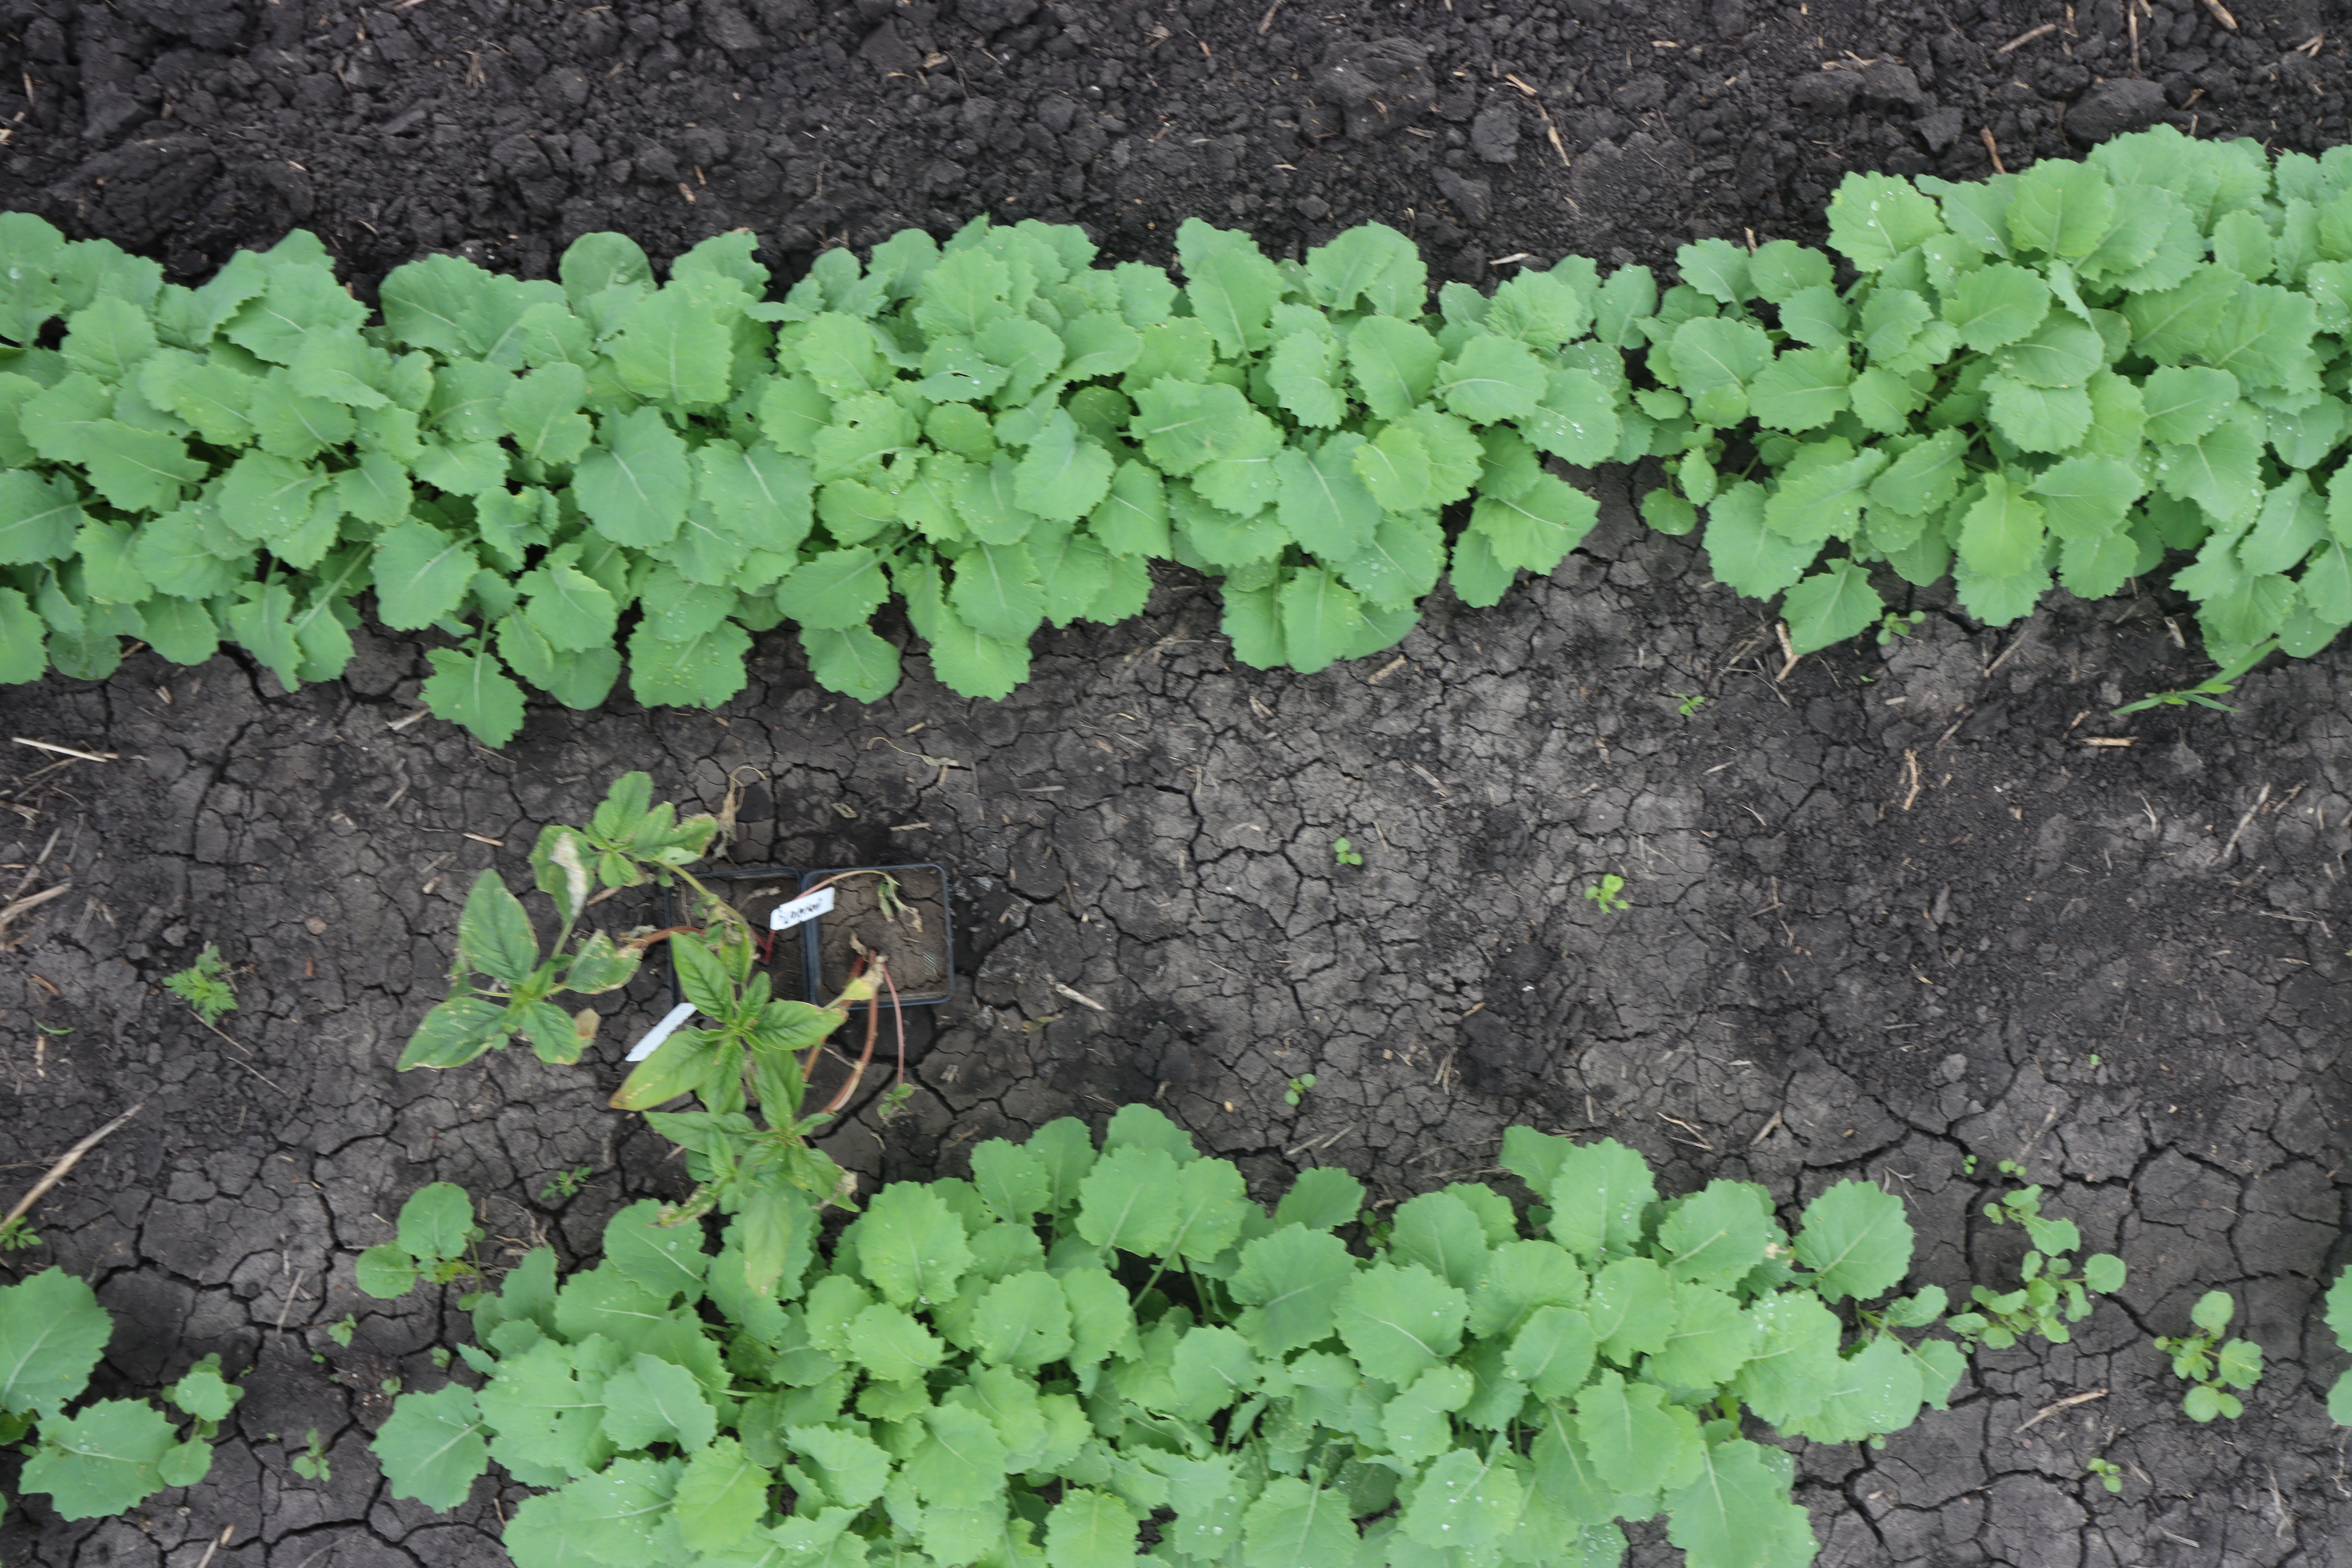
Crop: Canola
Objects: Canola, Canola, Canola, Canola, Canola, Canola, Canola, Waterhemp, Canola, Canola, Canola